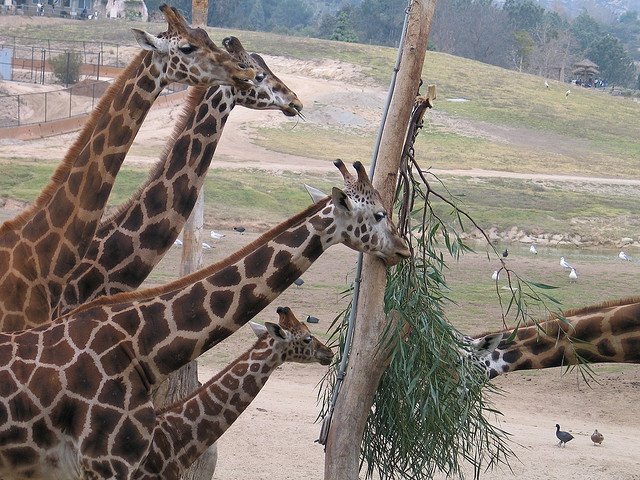
the giraffes are all standing next to a tree and eating
A herd of giraffe standing on top of a hillside.
A picture is a image of an zoo animals.

some giraffes standing around a tree with some eating the leaves
A close up of five giraffes of their heads and necks.